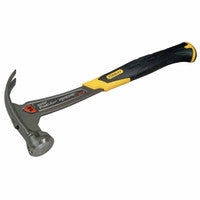
Stanley XTHT1-51148 FATMAX Xtreme Welded Nailing Curve Claw Hammer 340g (12oz)
Stanley XTHT1-51148 FATMAX Xtreme Welded Nailing Curve Claw Hammer 340g (12oz) – Claw Hammers Discover the precision and power of the Stanley XTHT1-51148 FATMAX Xtreme Welded Nailing Curve Claw Hammer, meticulously engineered for both professional tradespeople and DIY enthusiasts. Constructed with advanced welding technology and weighing 340g (12oz), this claw hammer offers unrivalled durability and striking performance for intensive site work. Weight: 340g (12oz) Construction: Welded hammer head for superior strength Handle: Ergonomic grip design reducing user fatigue Claw Type: Curved for precise nail removal Balance: Optimised weight distribution for controlled swings When compared to standard claw hammers in the industry, the Stanley XTHT1-51148 FATMAX Xtreme Welded Nailing Curve Claw Hammer stands out for its robust, welded head construction, which ensures greater resilience than traditional pinned or epoxy-fixed hammers. Unlike previous models from the FATMAX range, this model features an upgraded ergonomic handle for improved comfort, alongside a re-shaped curved claw that enhances both leverage and accuracy during nail extraction. These refinements position it ahead of comparable claw hammers in terms of user confidence and operational versatility. Key Technical Advantages: Technology and Performance The utilitarian design of the Stanley XTHT1-51148 FATMAX Xtreme Welded Nailing Curve Claw Hammer focuses on maximising efficiency and comfort at every stage of use. The innovative welded joint creates a durable, single-piece structure capable of withstanding repeated heavy-duty striking without risk of separation. The lightweight profile at 340g (12oz) appeals especially to tradespeople who require a reliable tool for extended periods without fatigue setting in. Additionally, the ergonomic handle is shaped to fit comfortably in the hand, promoting a secure, slip-resistant grip even in difficult site conditions. The contoured, curved claw is engineered for easy penetration and removal of nails, reducing the effort required during demolition or framing tasks. Optimised balance ensures that energy is efficiently transferred from swing to strike, delivering consistent, precise results that meet professional standards. For those seeking a premium option within the claw hammers category, this model combines technology-driven design with everyday practicality, making it a standout addition to any toolbox.
Brand: Stanley
Category: Hardware > Tools > Hammers > Manual Hammers > Claw Hammers